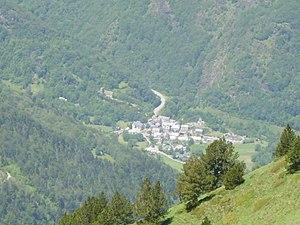
Le village de Tramezaygues depuis le cap de Laubère (2200 mètres)
Tramezaïgues ou Tramezaygues est une commune française située dans le département des Hautes-Pyrénées, en région Occitanie.